Lethal Miniature Aerial Missile System

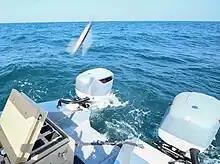
Lethal Miniature Aerial Missile System launches munitions from a T-38 Devil Ray Unmanned Surface Vehicle.

The Lethal Miniature Aerial Missile System (LMAMS) is a small, man-portable loitering munition developed for the U.S. Army. It is intended to combat non-line-of-sight targets such as snipers and enemy combatants planting IEDs. It can also attack targets that infantry cannot see, such as unmanned aerial vehicles (UAV). It is a single-use weapon meant to be carried in a soldier's backpack.